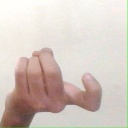
अक्षर: ज